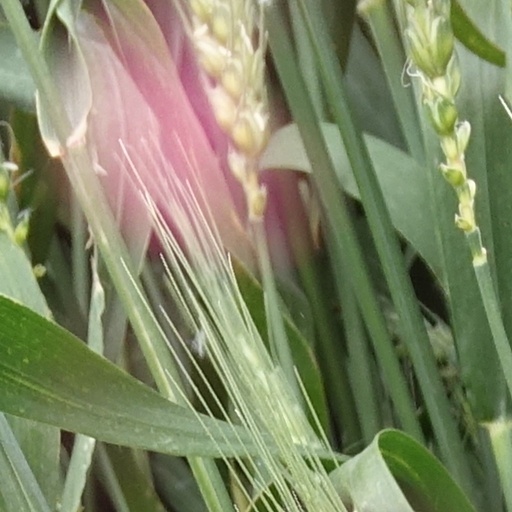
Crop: wheat